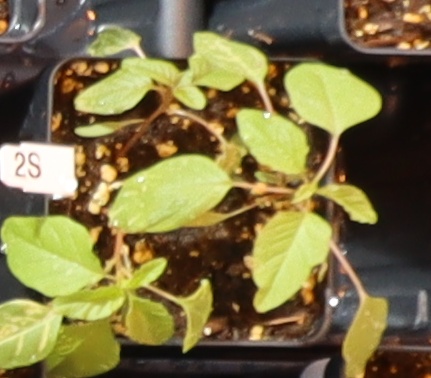
Label: Palmer Amaranth